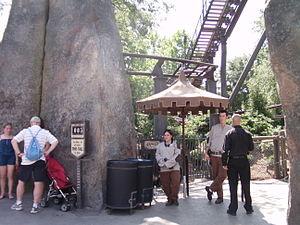
Flight of the Hippogriff sont des montagnes russes junior créées d'abord pour le parc Universal's Islands of Adventure, à Orlando, en Floride, aux États-Unis, puis dupliquées dans les parcs de Los Angeles et d'Osaka.